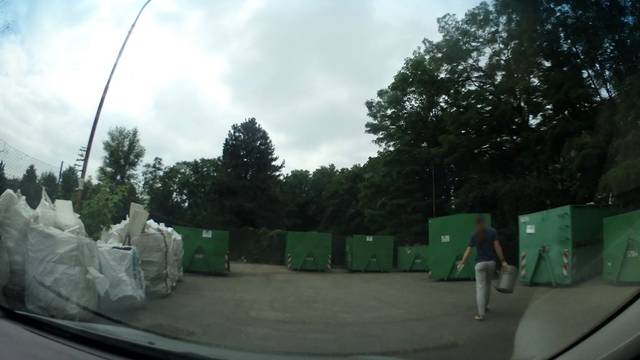
Region: Czech Republic
Coordinates: 49.177, 16.594